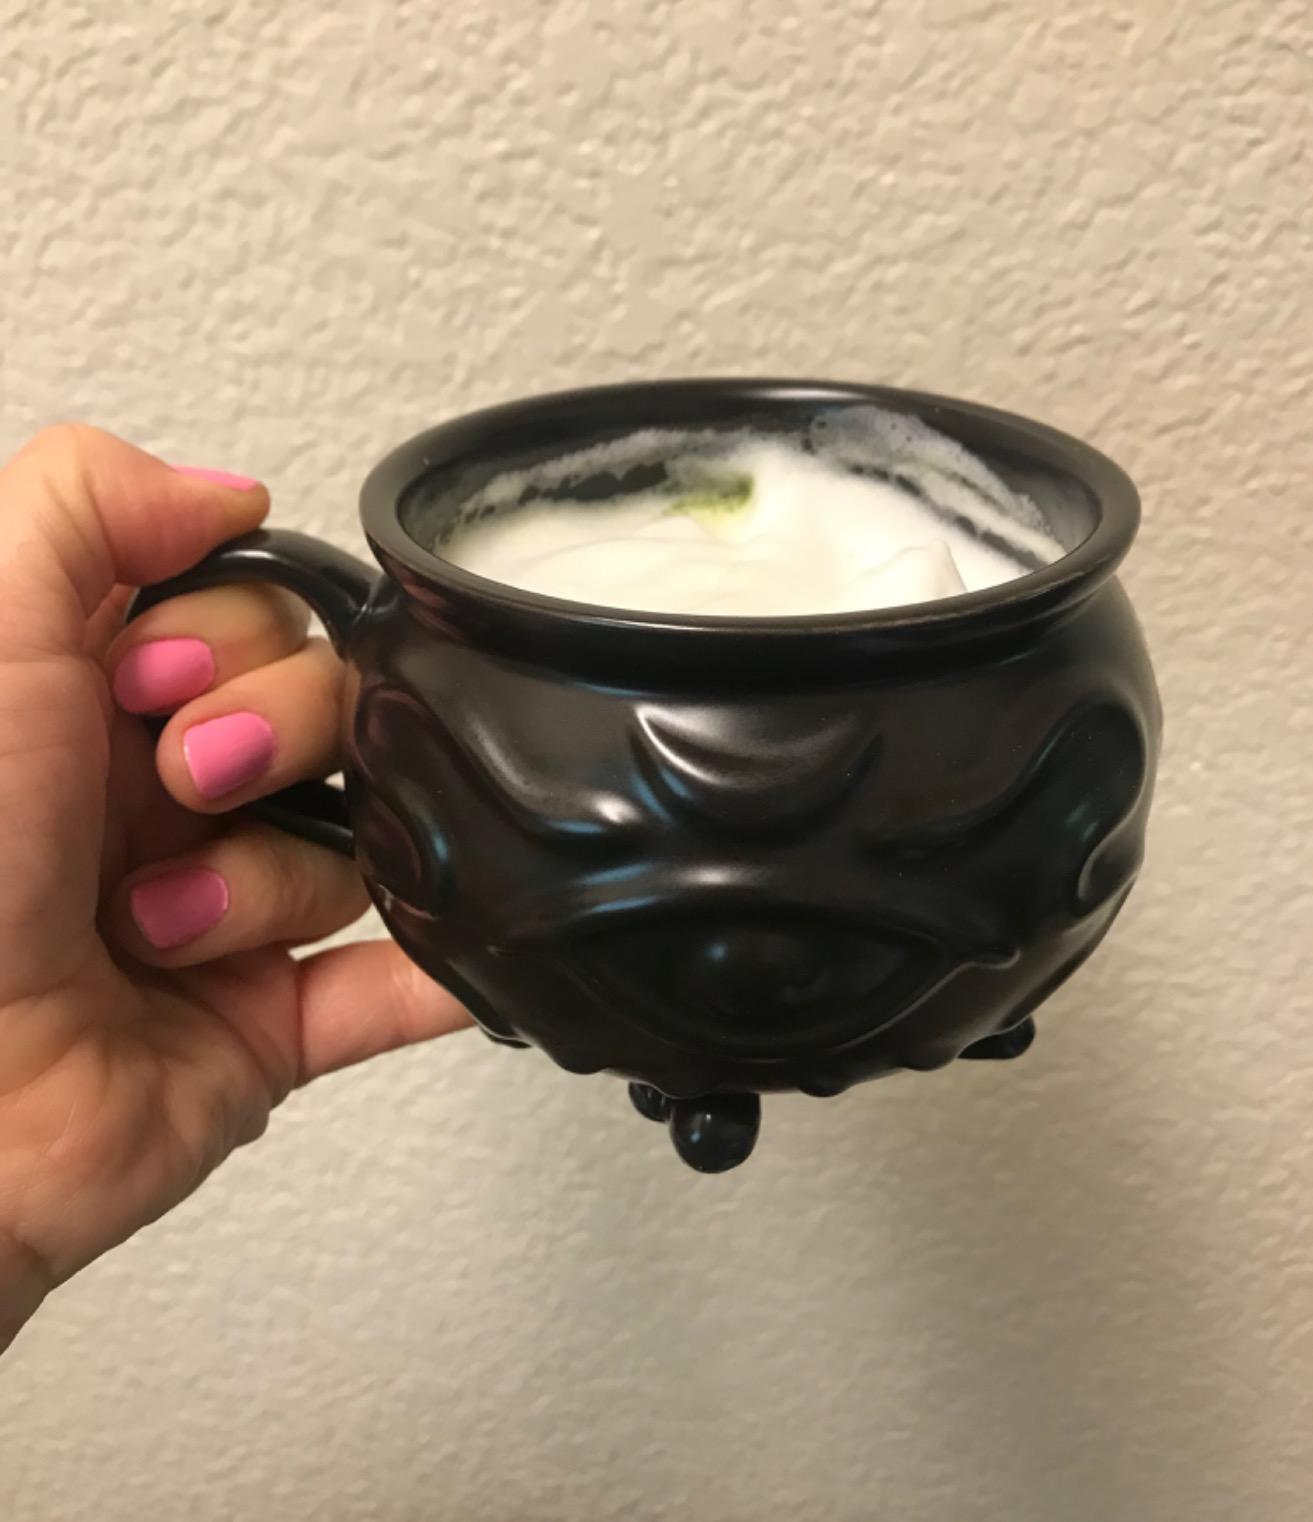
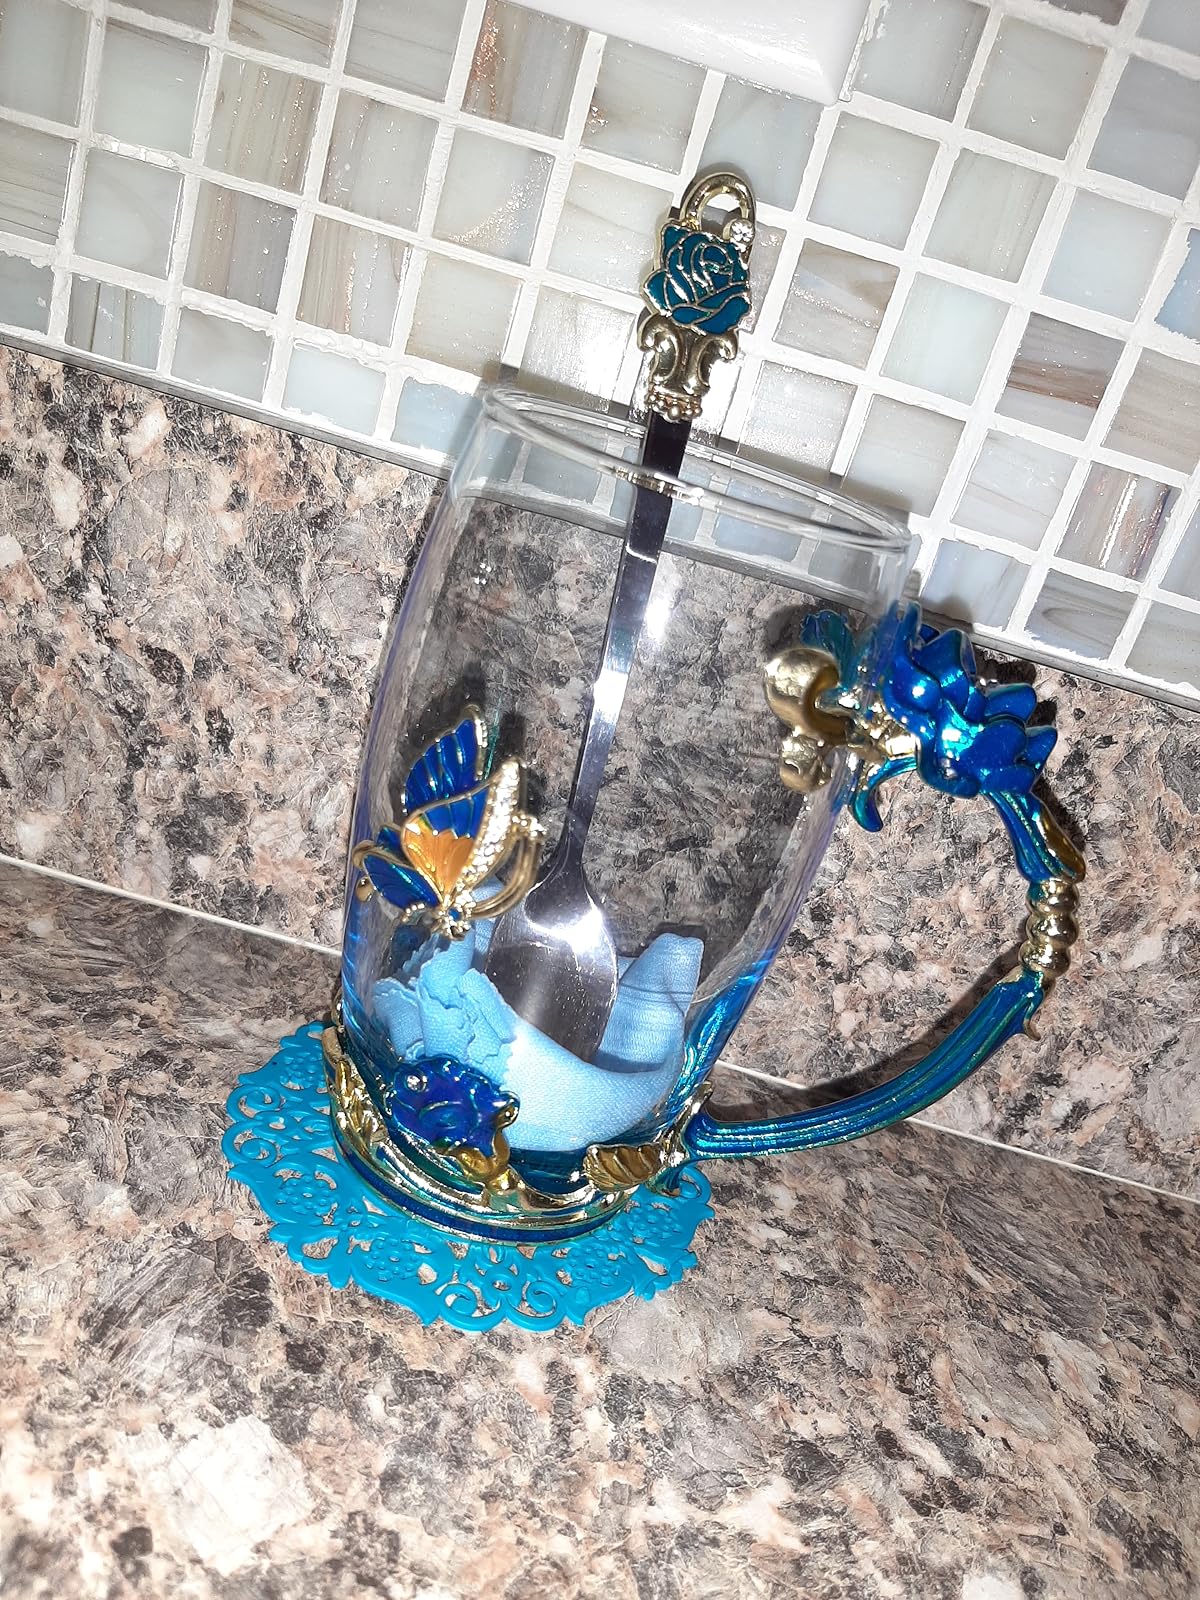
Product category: items_mug
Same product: no